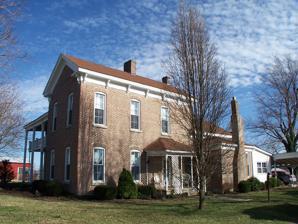
Building: Col. Thomas C. Love House
Country: United States of America
Year built: 1868
Historic house in Missouri, United States United States historic place Col. Thomas C. Love House U.S. National Register of Historic Places Show map of Missouri Show map of the United States Location Off Route 1, near Seymour, Missouri Coordinates 37°11′20″N 92°43′48″W / 37.18889°N 92.73000°W / 37.18889; -92.73000 Area 0.6 acres (0.24 ha) Built 1868 Architectural style Italianate, Vernacular Italianate NRHP reference No. 85000108 Added to NRHP January 18, 1985 The Col. Thomas C. Love House , also known as Love Ridge Fruit Farm , is a historic home located north of the town of Seymour , Webster County, Missouri . It was built after the American Civil War in 1868. The house itself is of Vernacular Italianate design, this type of architectural style, which was popular during the late 1860s to 1870s, is defined by features such as arches above the windows, and porches with several ornamental post that hold up the railing.  The house is reminiscent of a plantation type farm house and it was probably Colonel Love's intention to run the farm like a southern plantation.  The house has several bed rooms upstairs, including one that probably was the servant's room, that room has a separate staircase that is very narrow.  The house has a balcony to the east and the large front porch is two storied. The Love Ridge Farm had one of the largest apple orchards in the State of Missouri in 1904.  The Love Ridge farm produced 10-percent of the apples for the State of Missouri in 1904. It was listed on the National Register of Historic Places in 1985. References